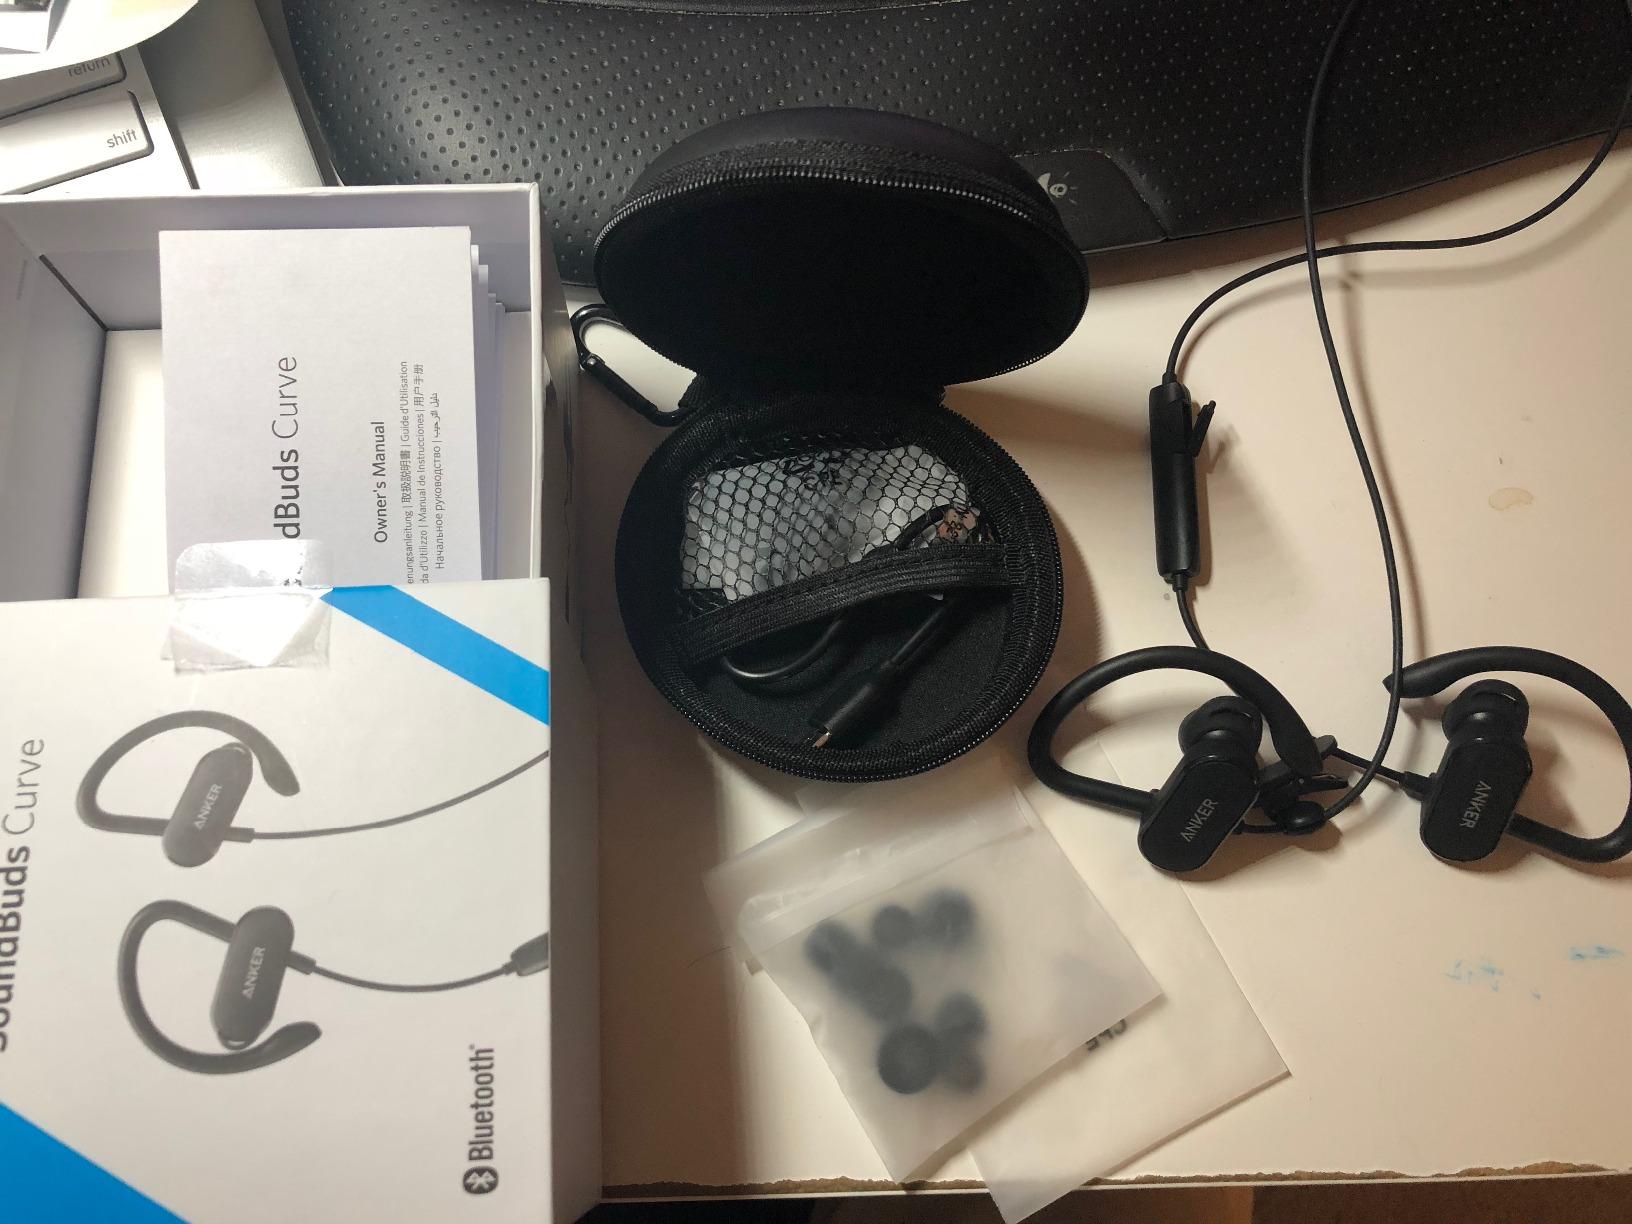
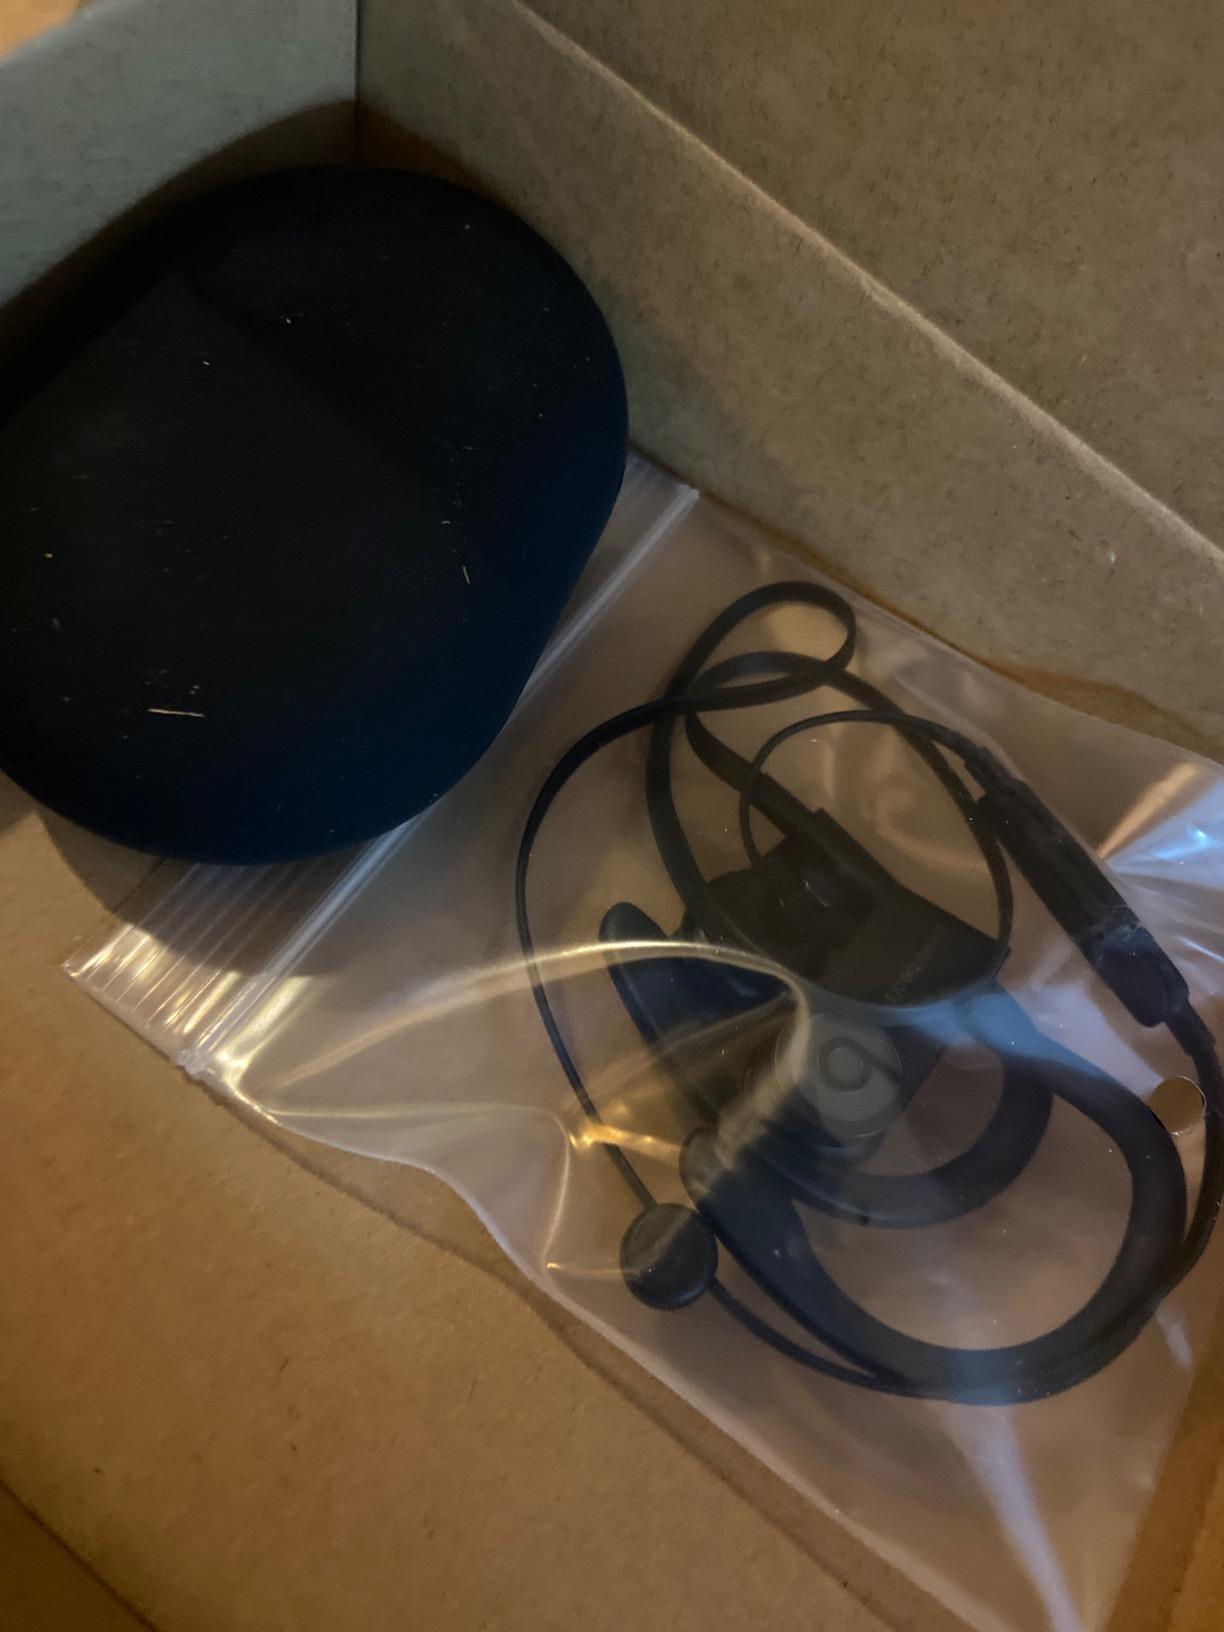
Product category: headphones
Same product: no